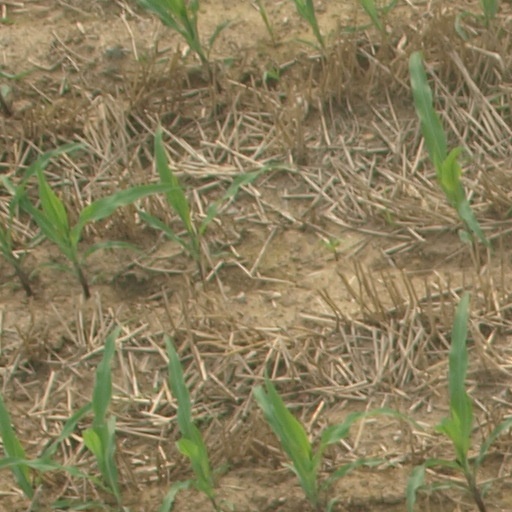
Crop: maize; corn